Saida Agrebi

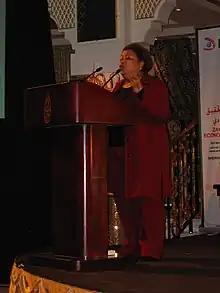
Saida Agrebi

Saida Agrebi (born January 22, 1945, in Tunisia) is a member of the Economic, Social and Cultural Council of the African Union, representing North Africa. She also sits on the Pan-African Parliament representing Tunisia. She graduated from the University of California, Berkeley with a master's degree in Public Health.